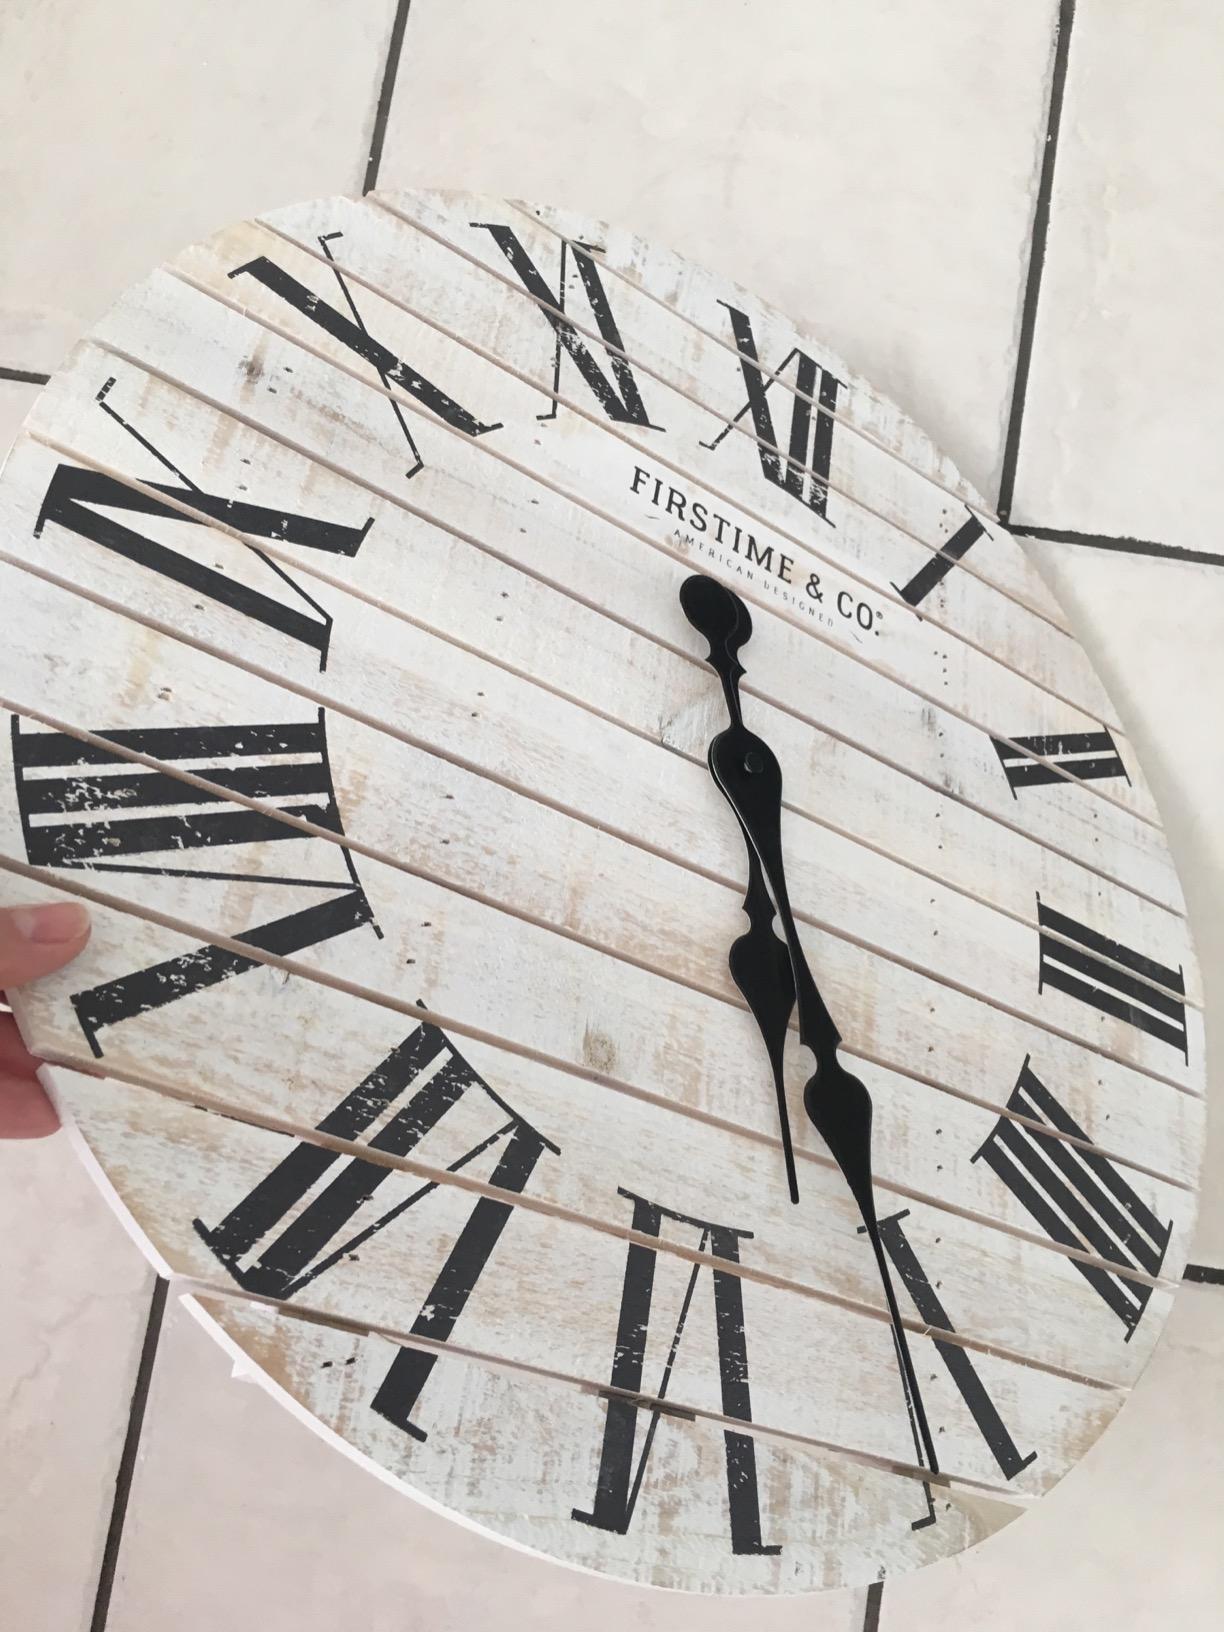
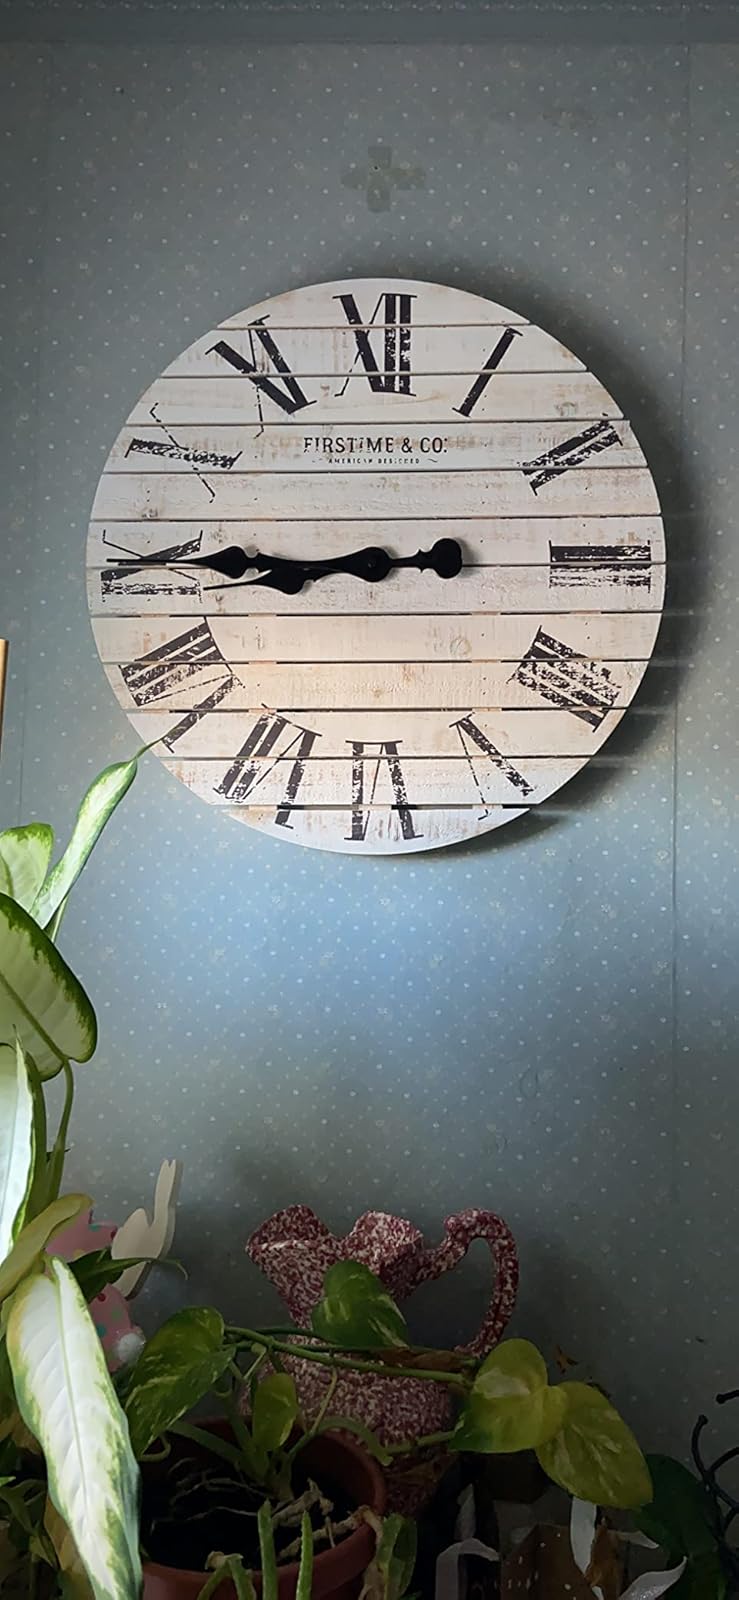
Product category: clock
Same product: yes